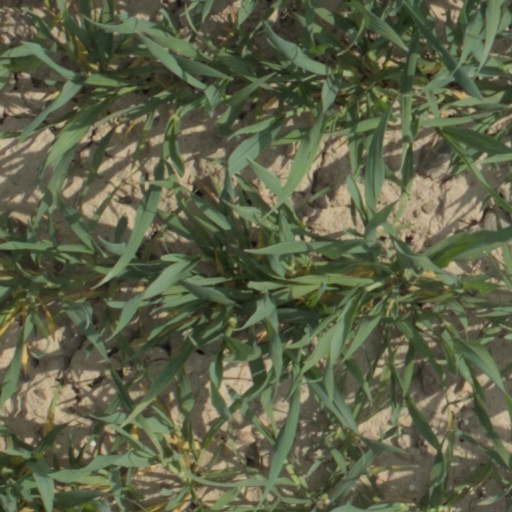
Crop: wheat